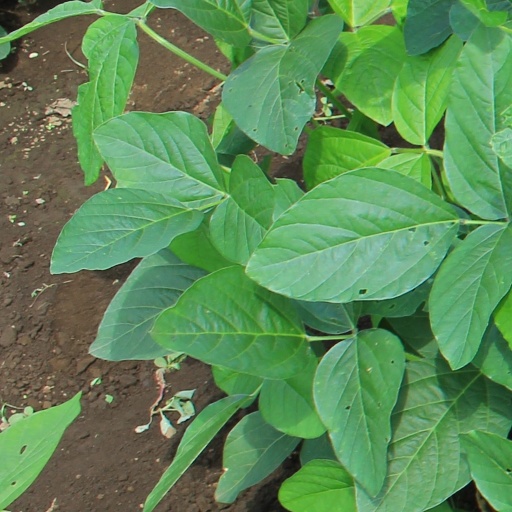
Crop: soybean